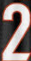
Number: 2